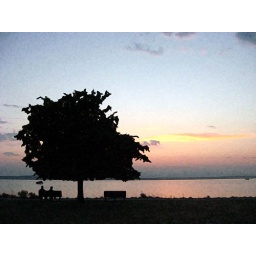
A couple on a park bench under a tree near golden gardens